Notre-Dame Cathedral Basilica

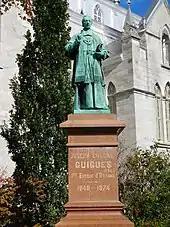
Statue of Joseph-Bruno Guigues, the first Bishop of Bytown, at the basilica

The main structure was completed in 1846. In 1847, the church was designated the cathedral of Bytown and Joseph-Bruno Guigues was appointed the first bishop. He is honoured with a lifesize statue at the southwest corner of the cathedral grounds. In 1859, Father Damase Dandurand, OMI, designed the two Gothic spires which were added to the west front in 1866. Earlier, in 1849–50, he designed the Archbishop's Palace and in 1862–63, added the choir loft. In 1879, Pope Leo XIII designated the cathedral as a minor basilica.